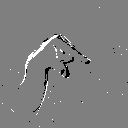
ASL letter: q